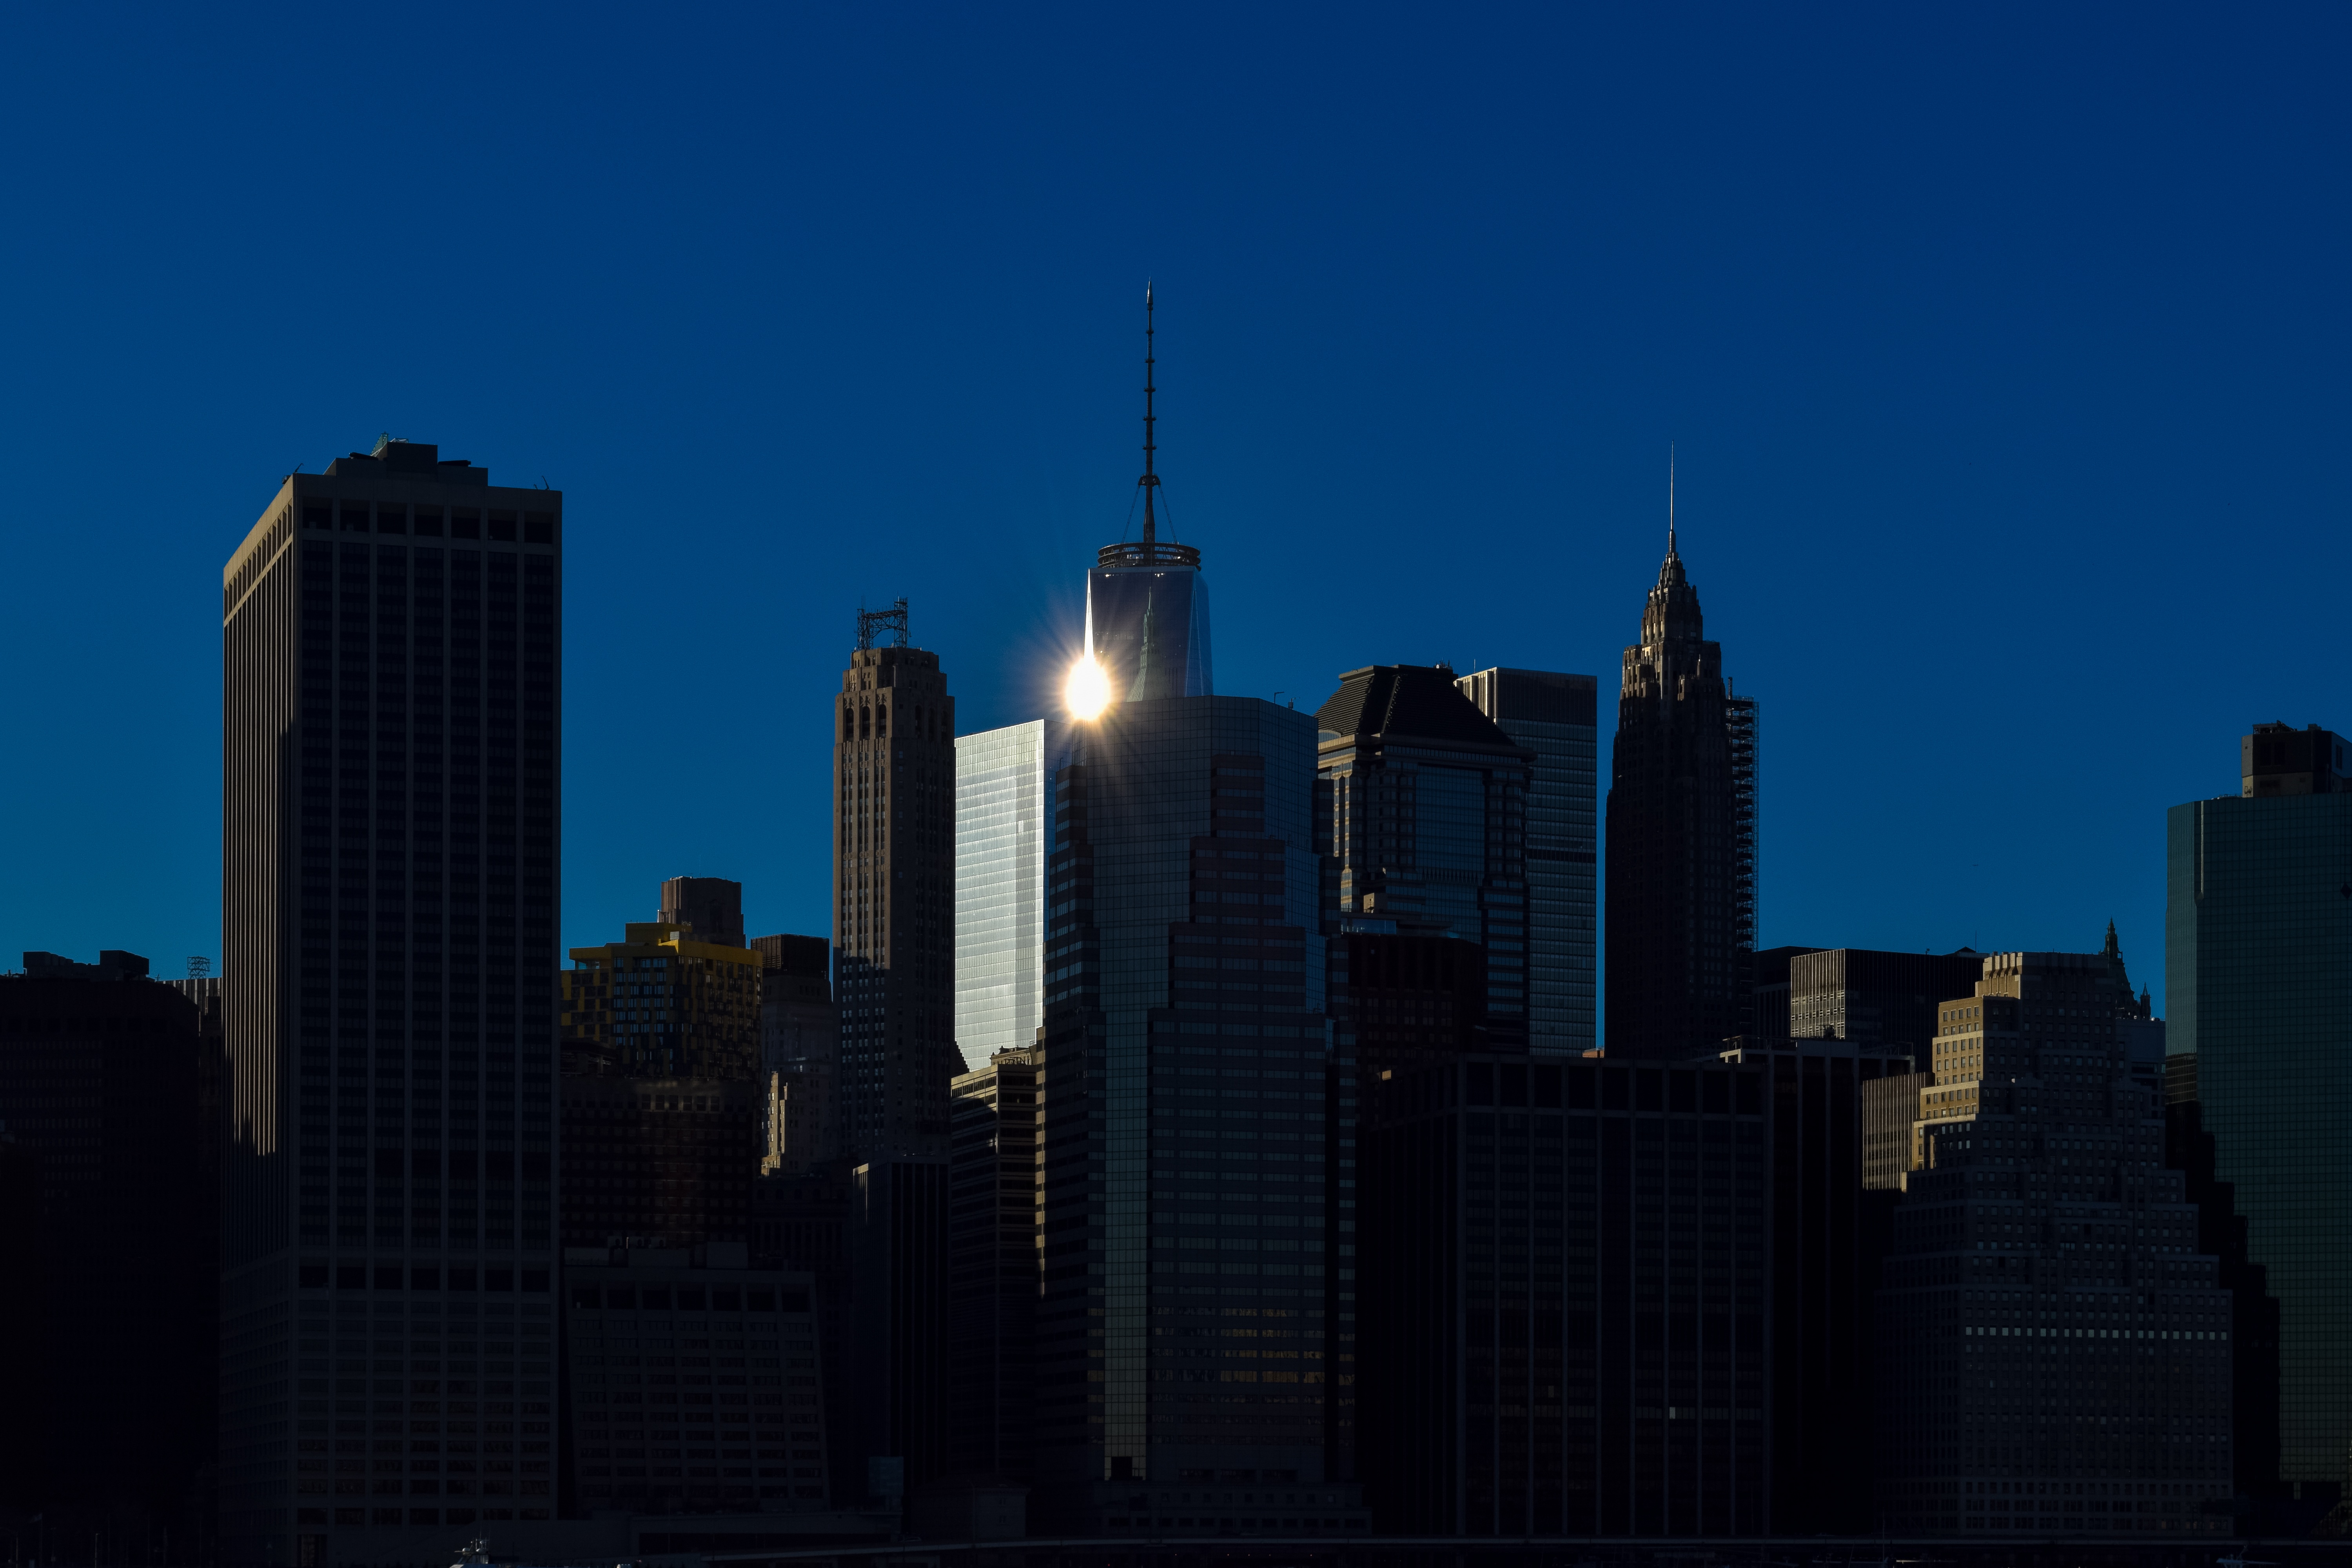
horizon, sky, skyline, night, city, skyscraper, cityscape, downtown, dusk, evening, landmark, tower block, metropolis, urban area, human settlement, atmosphere of earth, metropolitan area